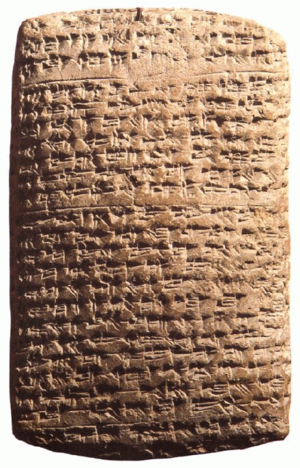
Amarnabrevene
Brev fra Aziru, leder af Amurru, (forsvarer sin sag overfor farao), EA 161 er et af Amarnabrevene i kileskrift på en lertavle.
Amarnabrevene er en samling af lertavler med kileskrift. De er hovedsagelig skrevet på akkadisk. Tavlerne blev fundet i Egypten i 1887.